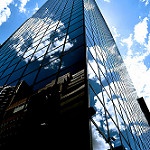
Scene: Outdoor